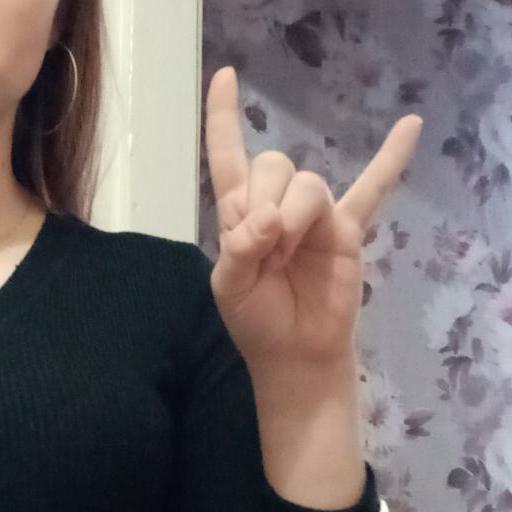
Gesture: rock